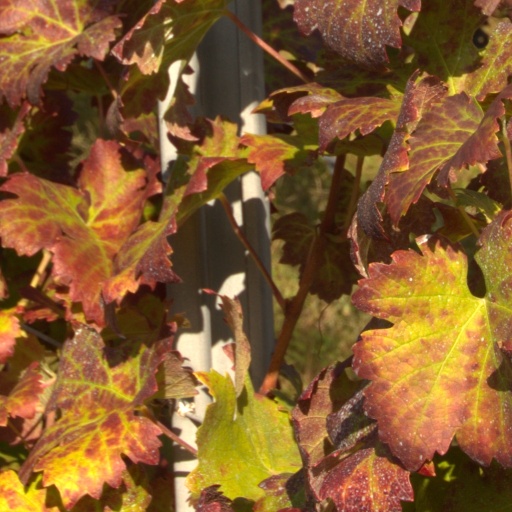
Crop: grape